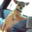
Label: dog